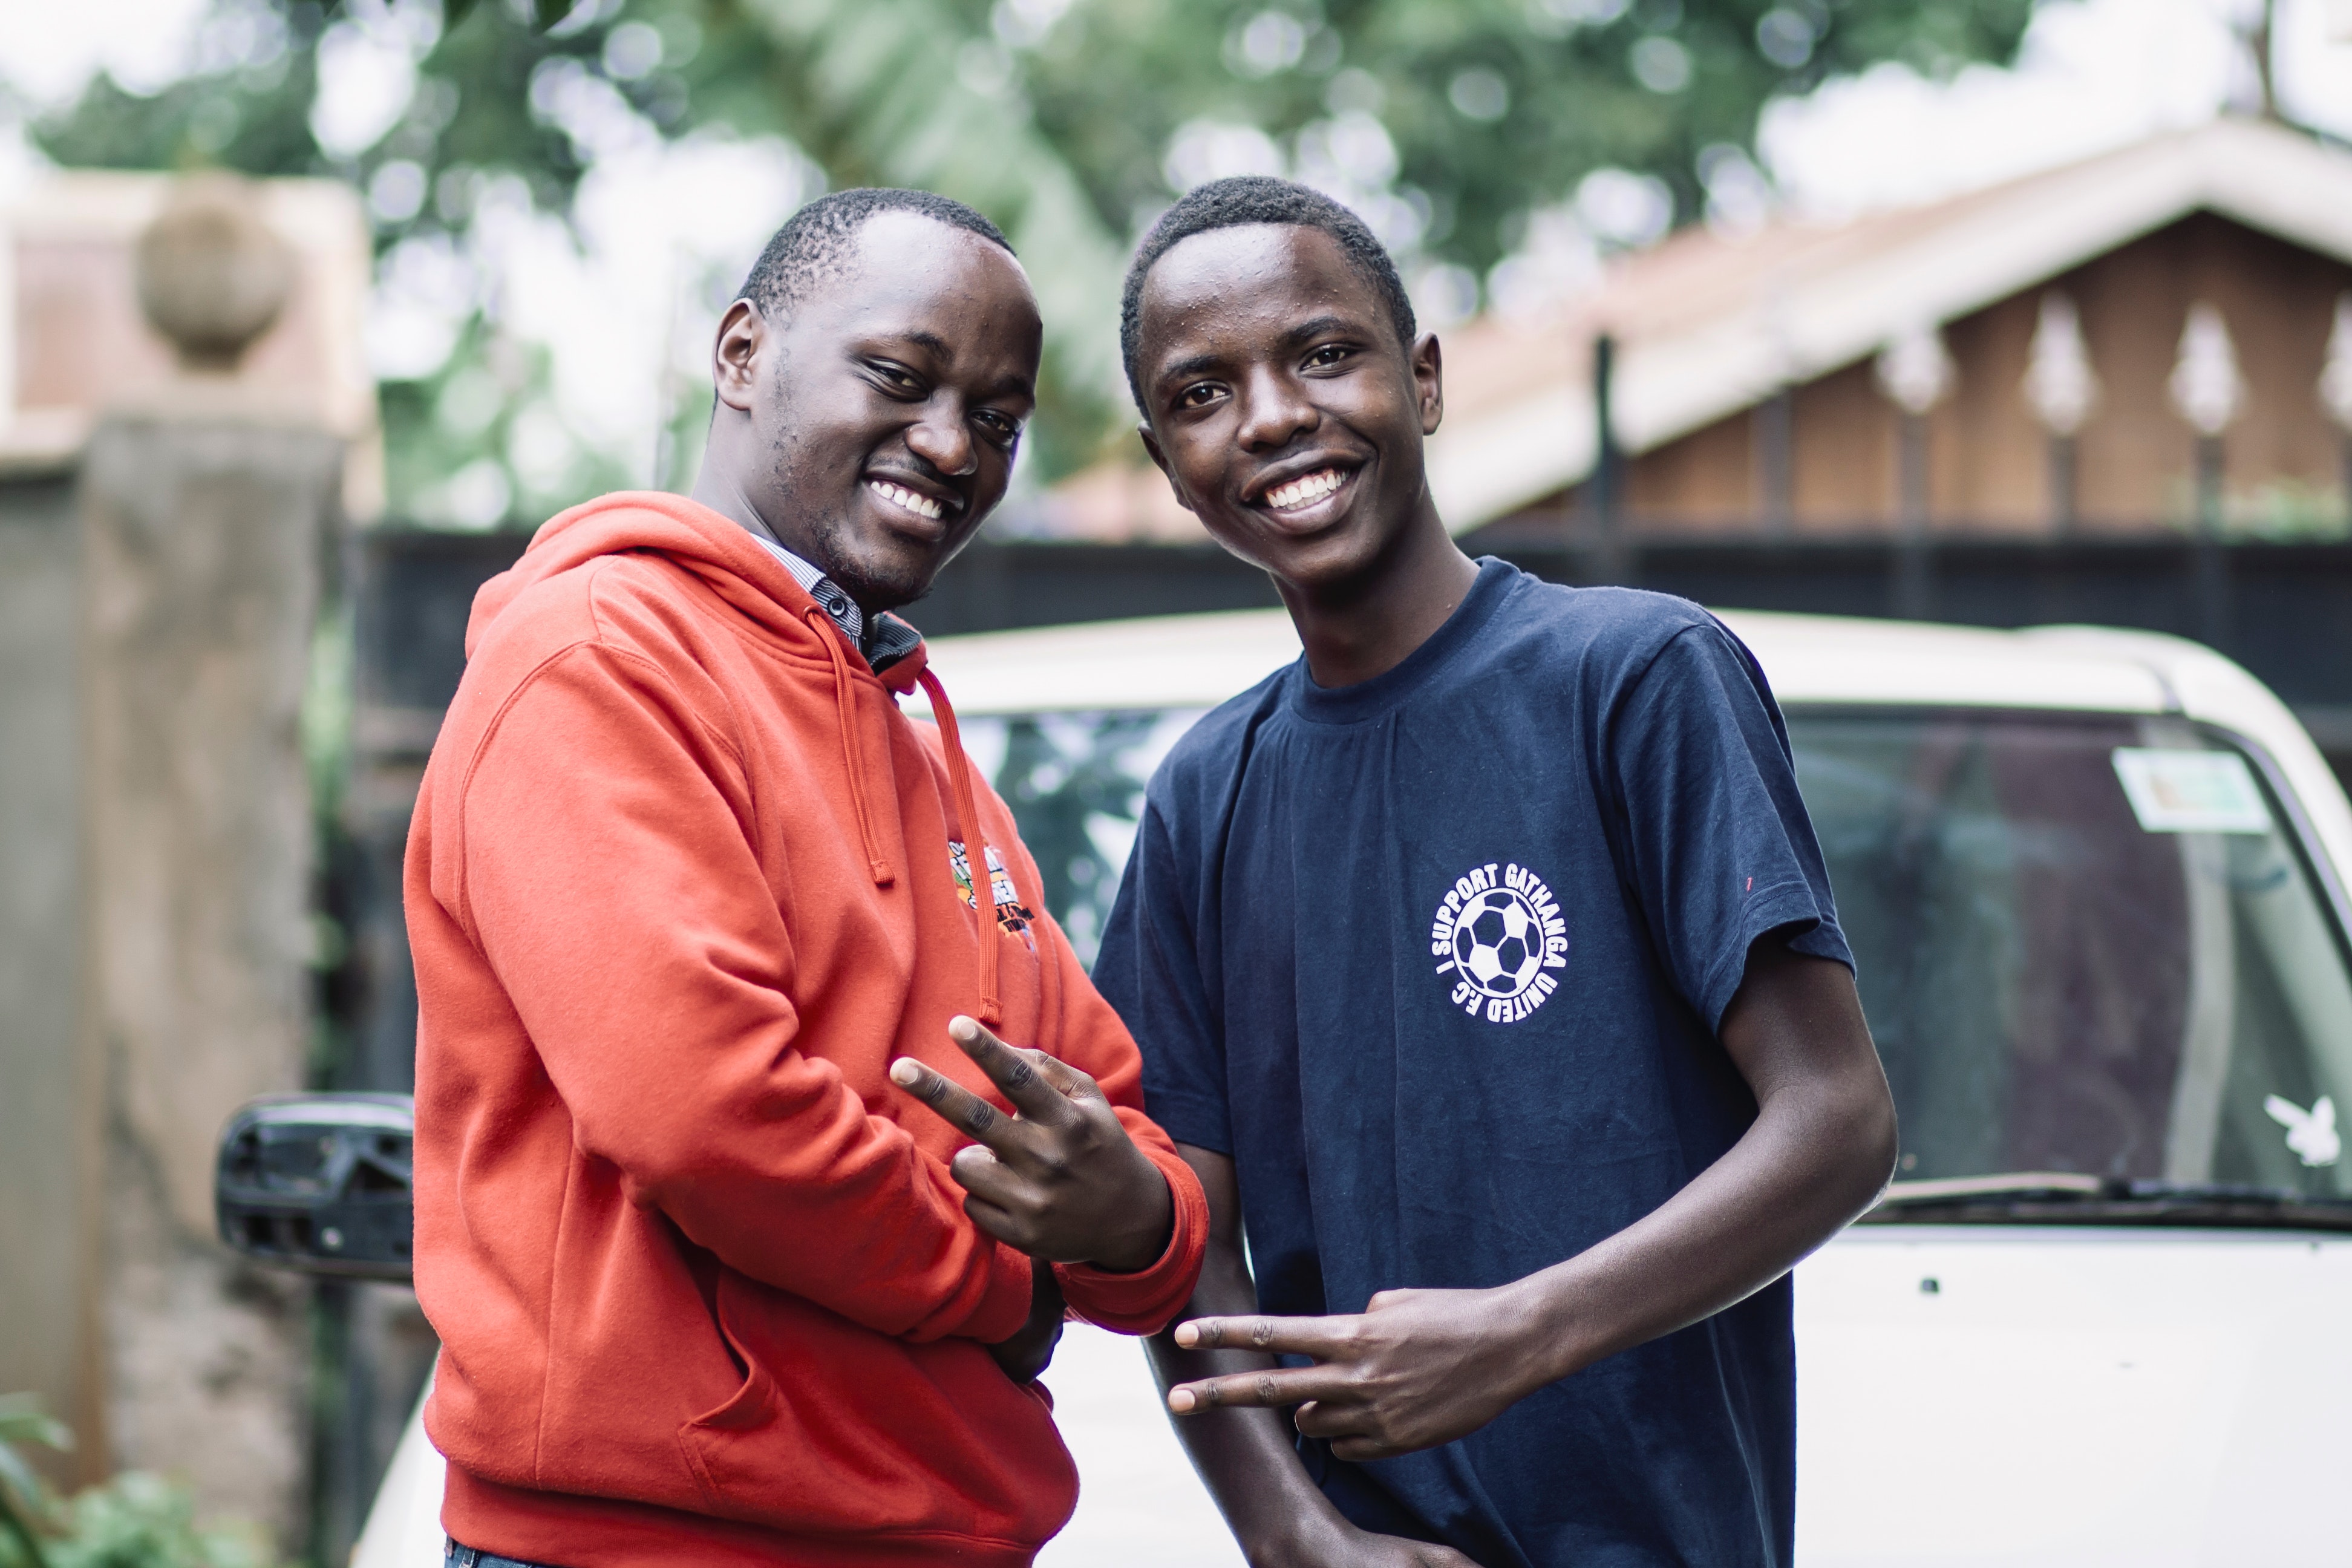
people, red, yellow, community, youth, fun, smile, photography, vacation, recreation, vehicle, leisure, street, family, house, style, team, child, t shirt, car